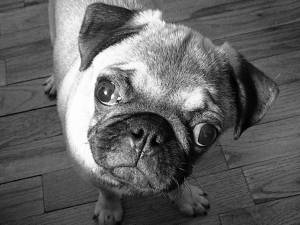
Breed: pug